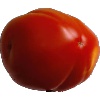
Label: Tomato 1